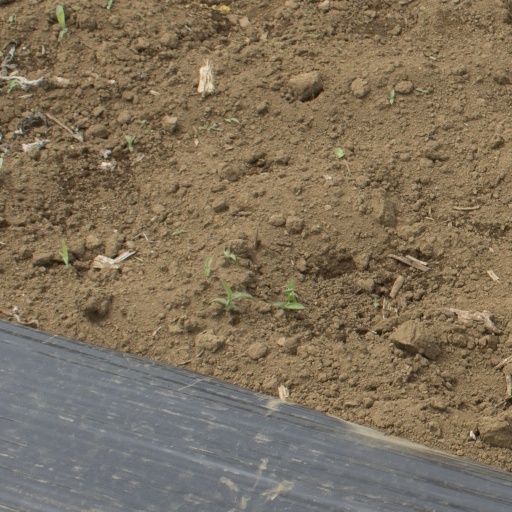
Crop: Jerusalem artichoke